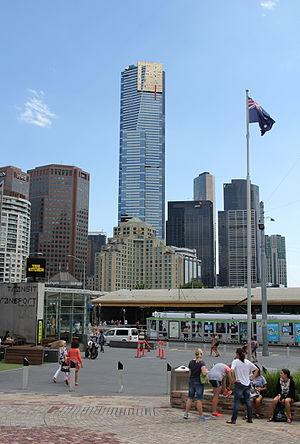
Tour Eureka. Melbourne Français
L'Eureka Tower est un gratte-ciel situé à Melbourne, en Australie.
Melbourne est la capitale de l'État du Victoria, en Australie. Deuxième agglomération urbaine du pays après Sydney, le « Grand Melbourne » compte 4 440 300 habitants au recensement officiel de 2014. La ville est située sur la baie de Port Phillip, laquelle ouvre sur le détroit de Bass. Ses habitants sont les Melbourniens. Melbourne est un important centre commercial, industriel et culturel. La ville est souvent qualifiée de capitale « sportive et culturelle » de l'Australie, car elle abrite de nombreuses manifestations et institutions culturelles et sportives parmi les plus importantes du pays.